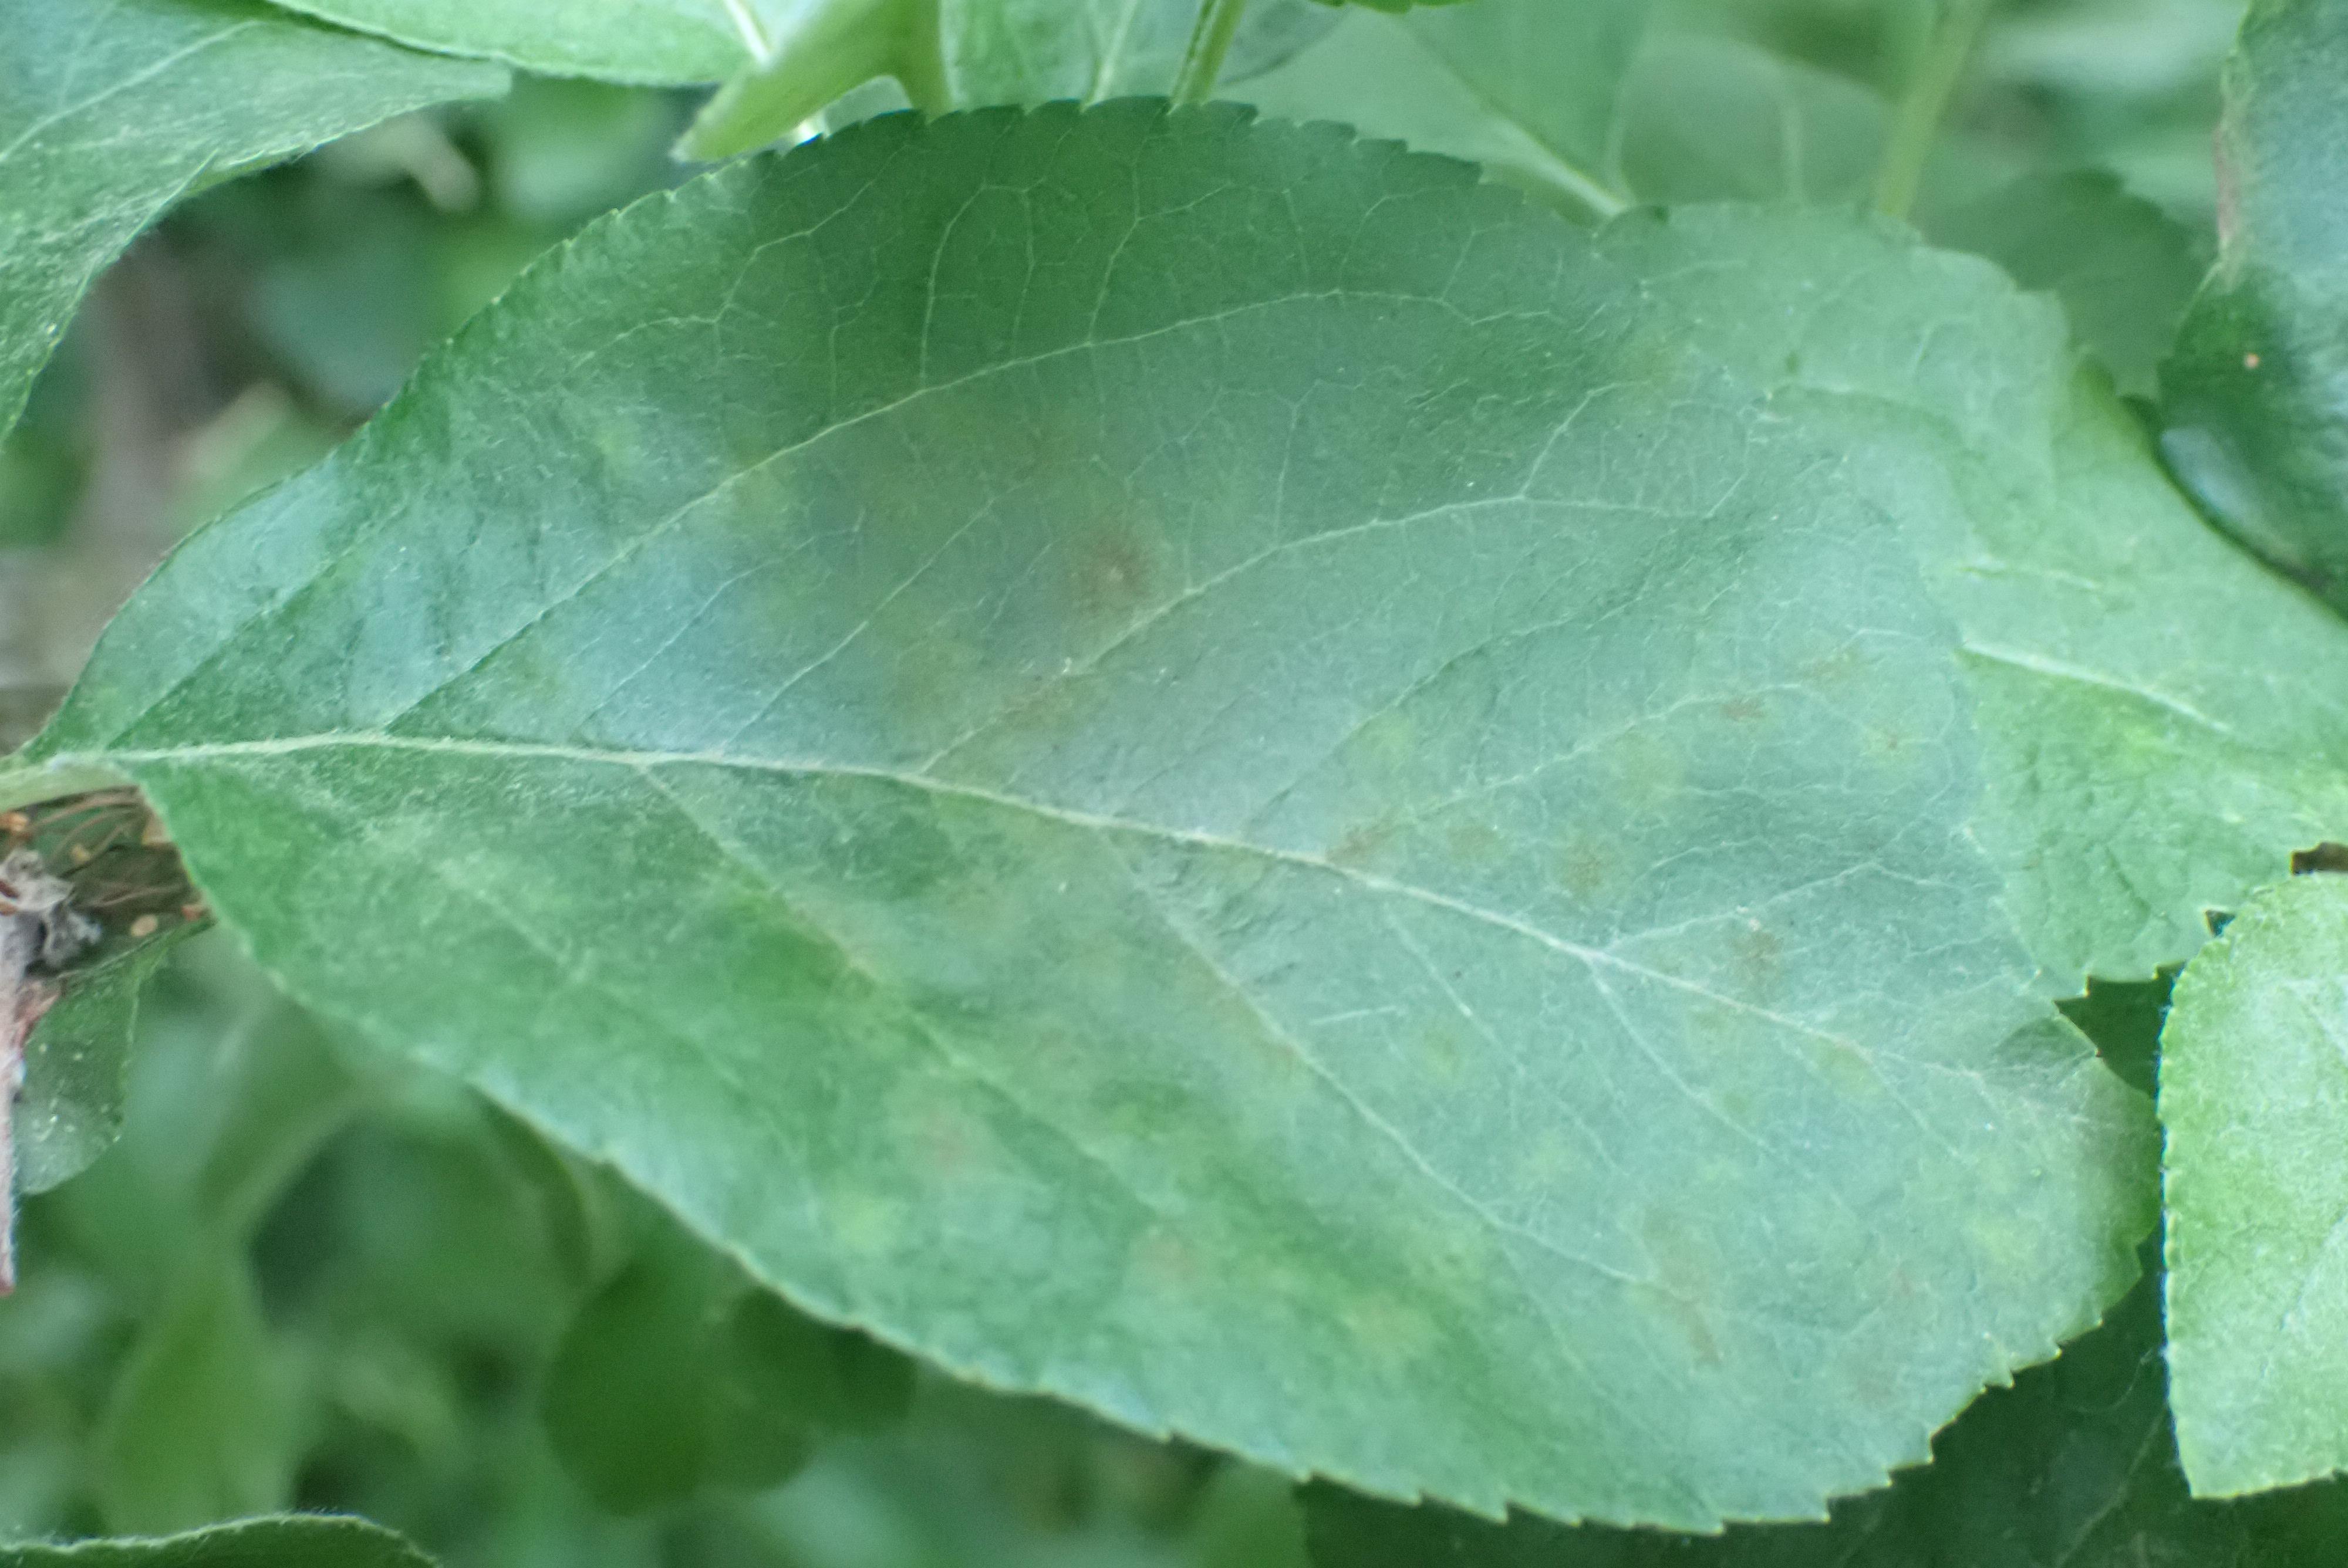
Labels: scab